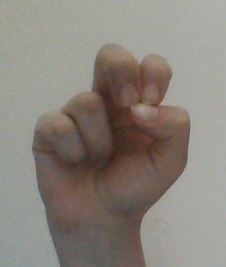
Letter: gaaf